Malta in the Eurovision Song Contest 2015

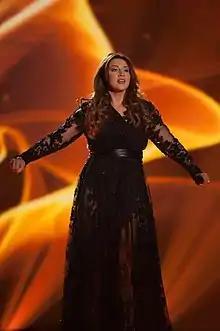
Amber during a rehearsal before the second semi-final

Amber took part in technical rehearsals on 13 and 16 May, followed by dress rehearsals on 20 and 21 May. This included the jury show on 20 May where the professional juries of each country watched and voted on the competing entries.